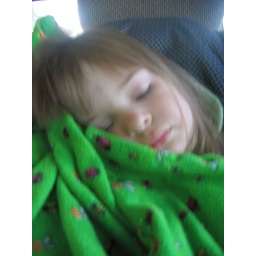
Eden sleeping in the van